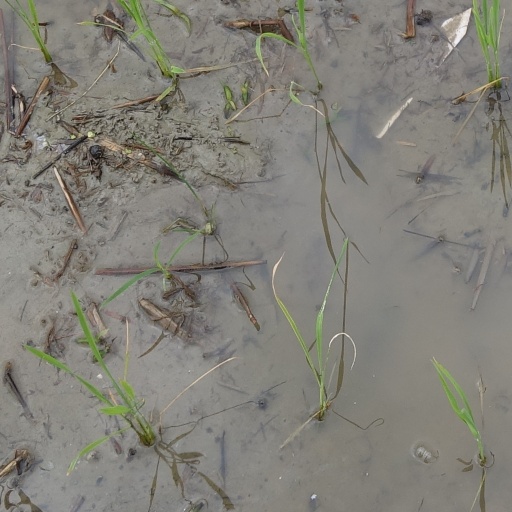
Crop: rice